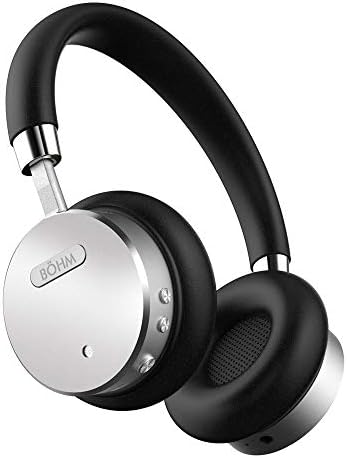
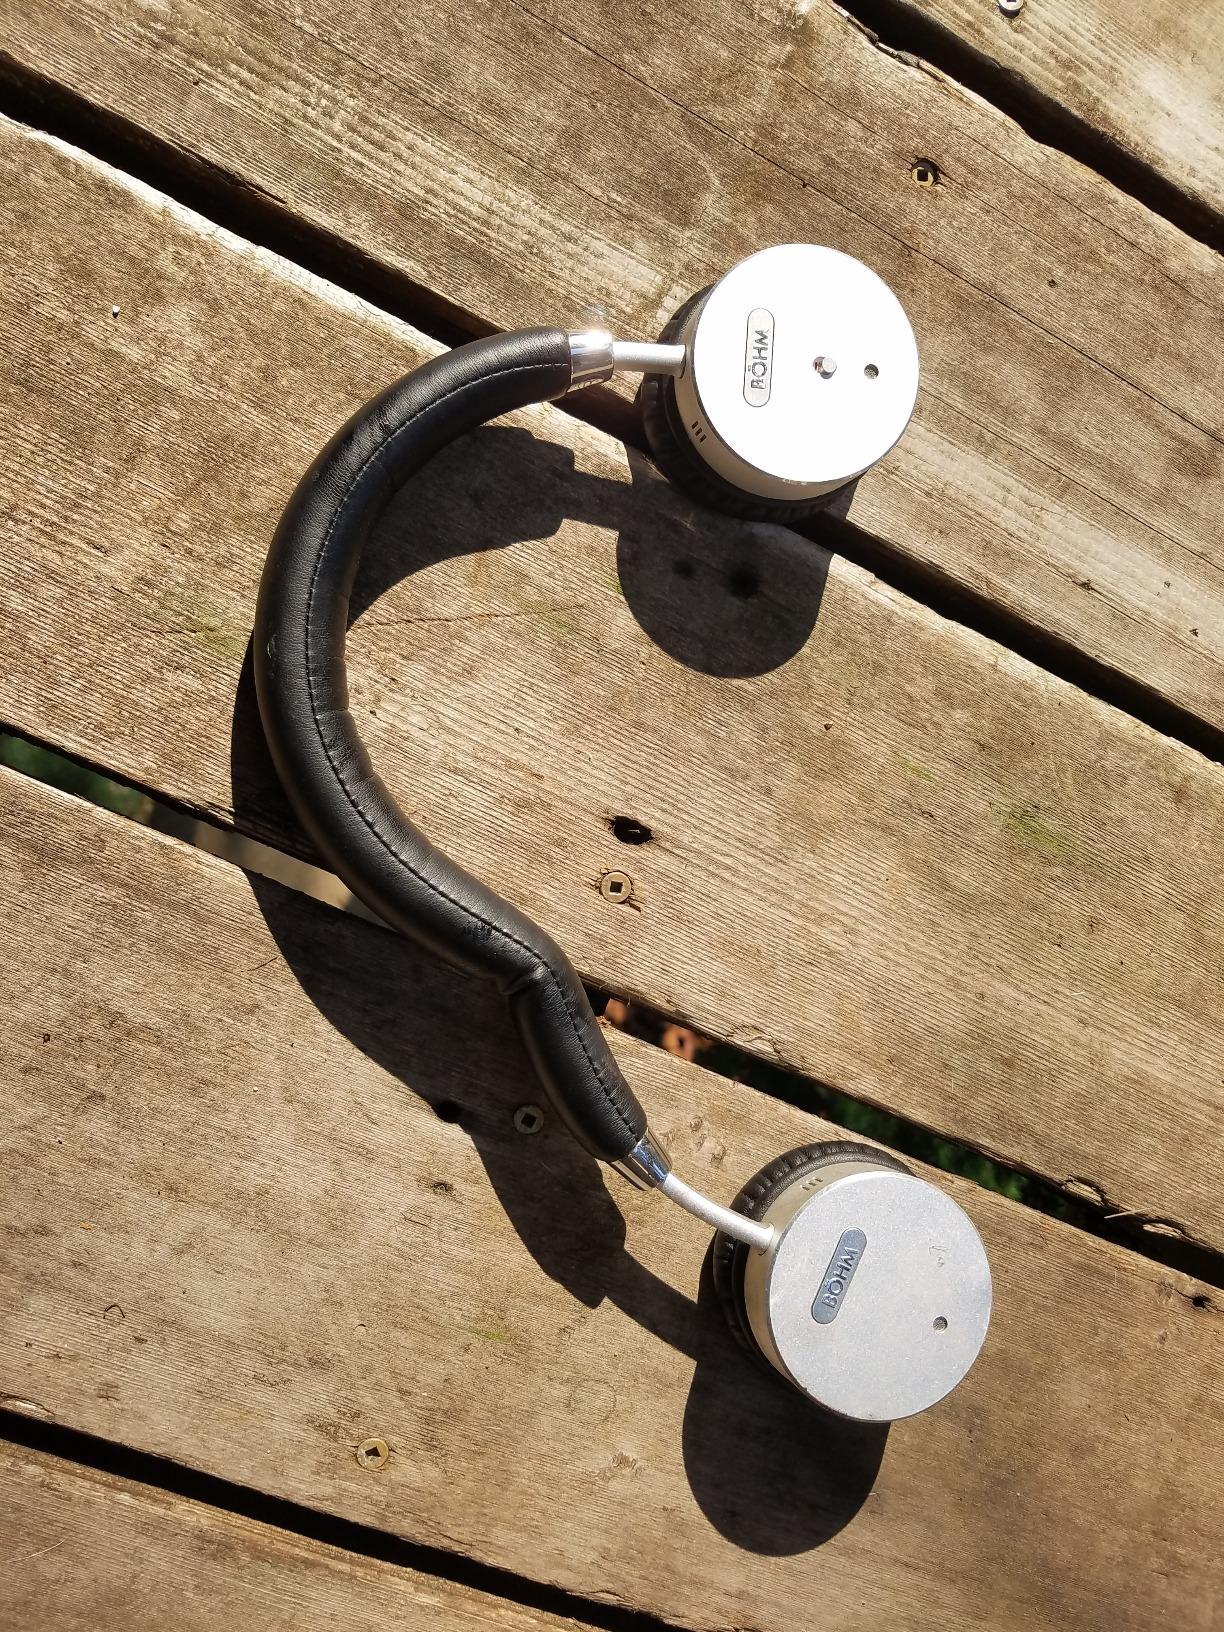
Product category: headphones
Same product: yes